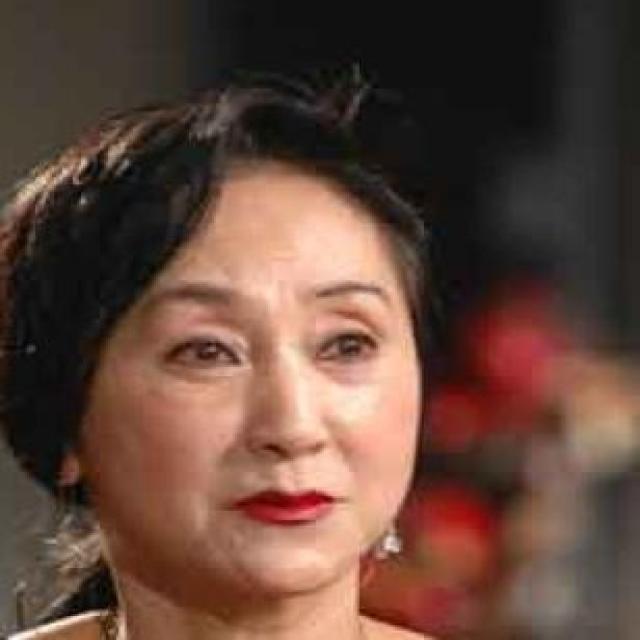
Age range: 65+